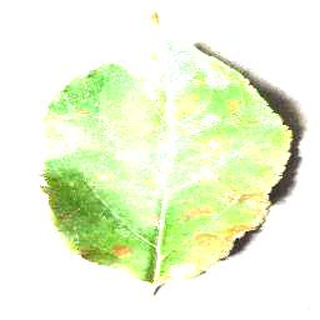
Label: apple_cedar_apple_rust